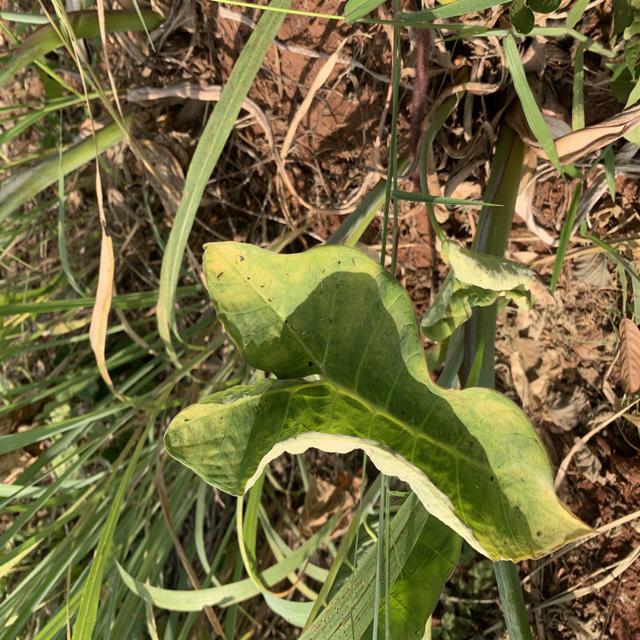
Label: Healthy